Strapping

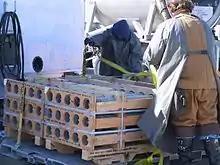
Strapping used on a shipment of chemical weapons slated for destruction

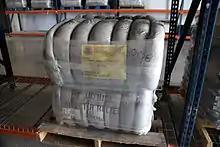
Soft goods strapped in a bale or bundle

Steel is the oldest and highest tensile strength strapping. It is available in a variety of widths and thicknesses as well as variations in the grade of steel. Steel is used for heavy duty holding where high strength and minimal stretch are desired. Surface finishes for steel strap include: paint, paint and wax, bluing, or zinc and wax. The wax is used to better transmit the tension around the bundle and for use with certain types of tensioners. Common applications include steel coils, bundles of metal, baling wire, bricks and other pavers, and roll end-binding.